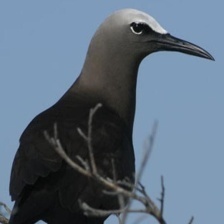
Species: BROWN NOODY
Scientific name: ANOUS STOLIDUS